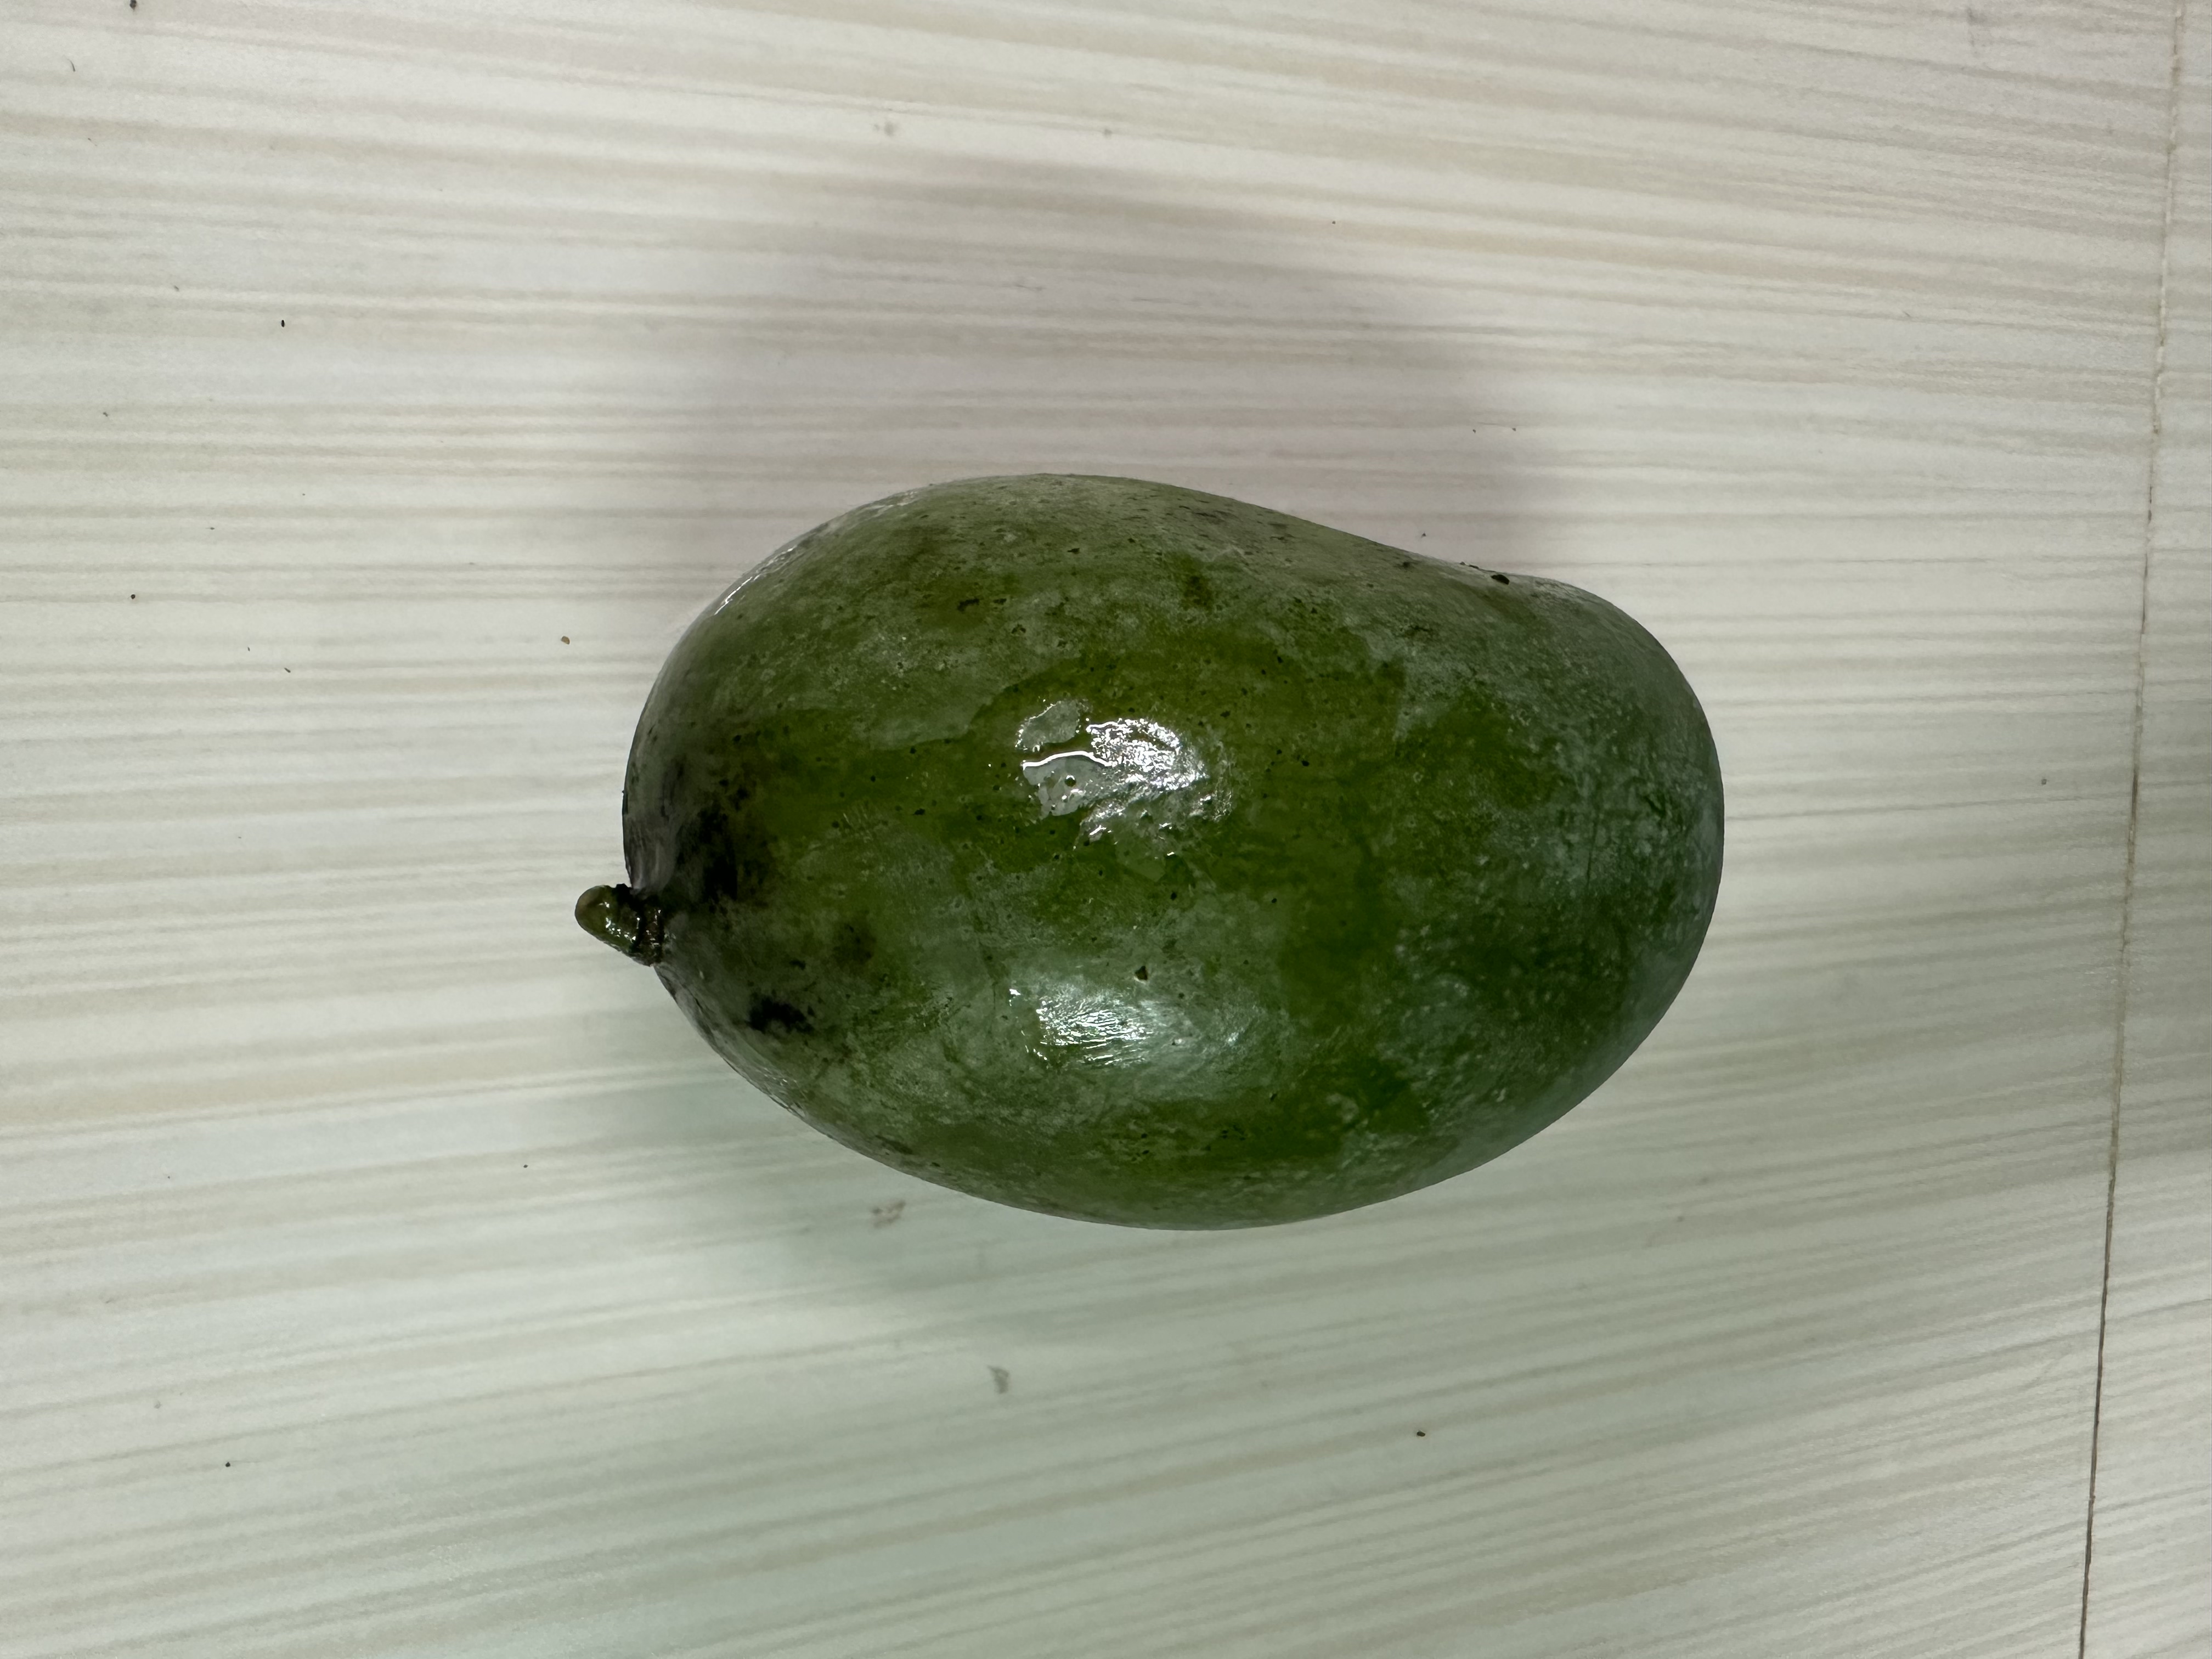
Mango variety: Amrapali